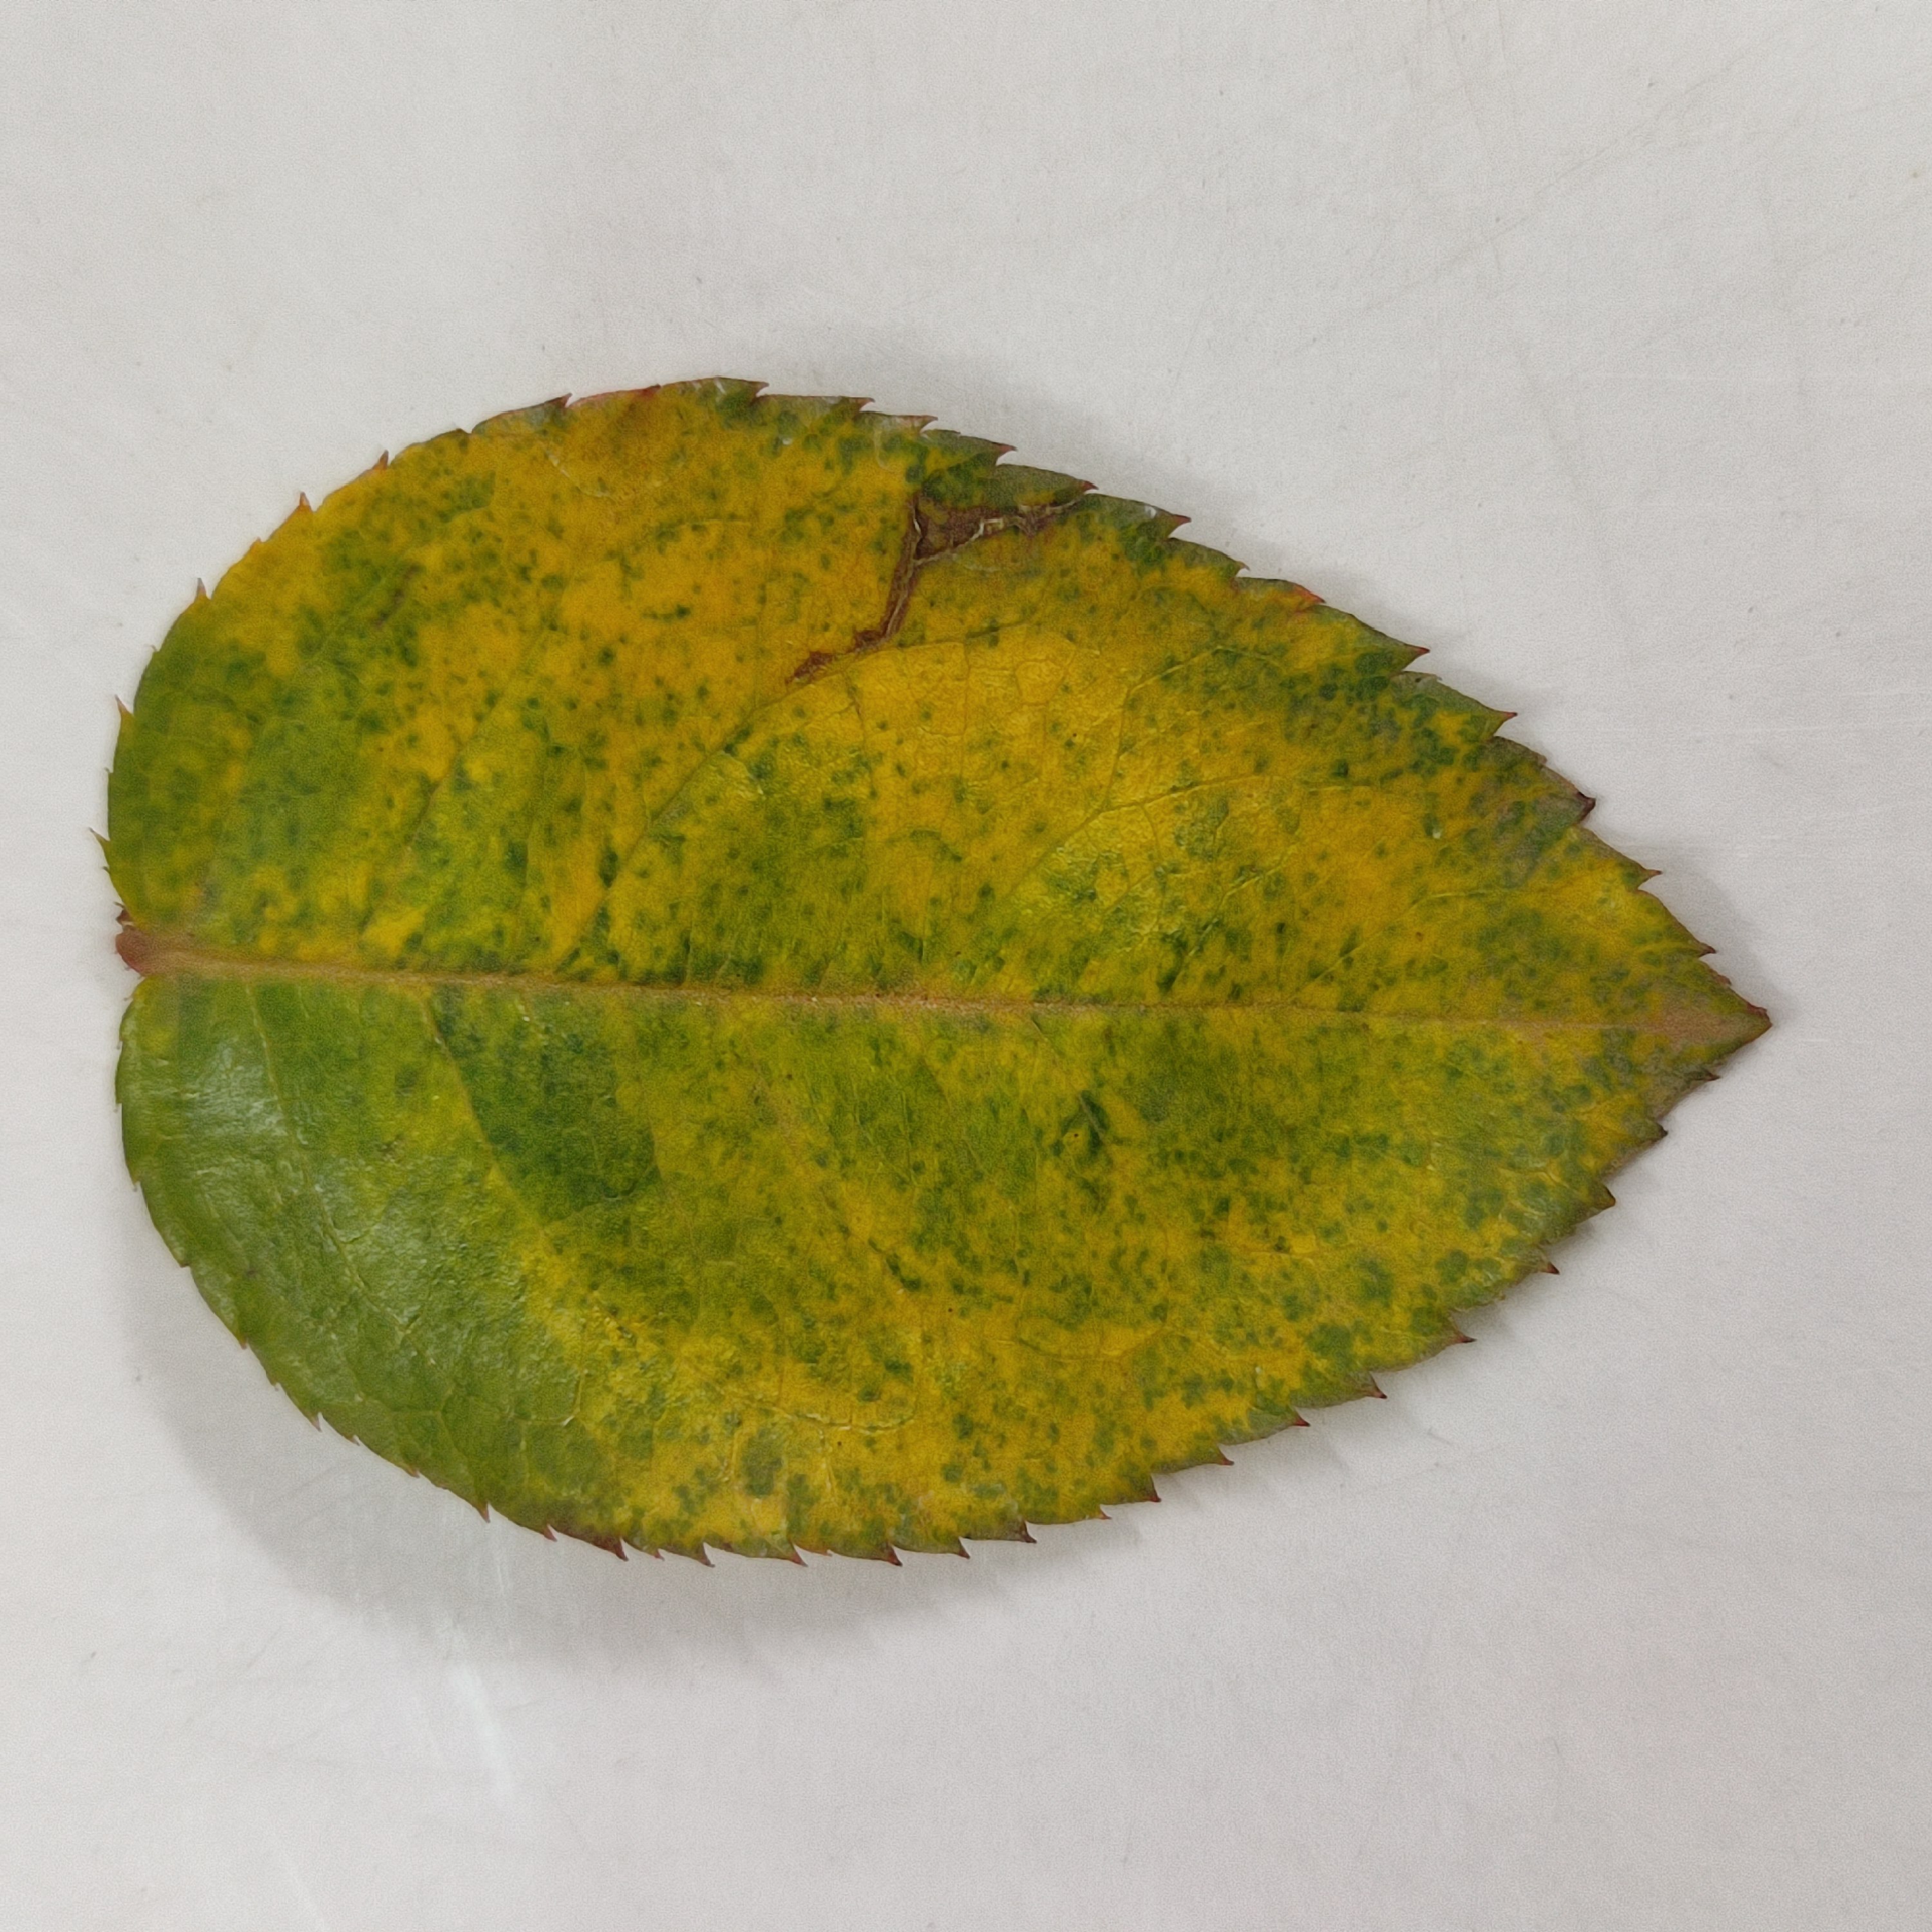
Label: Yellow Mosaic Virus